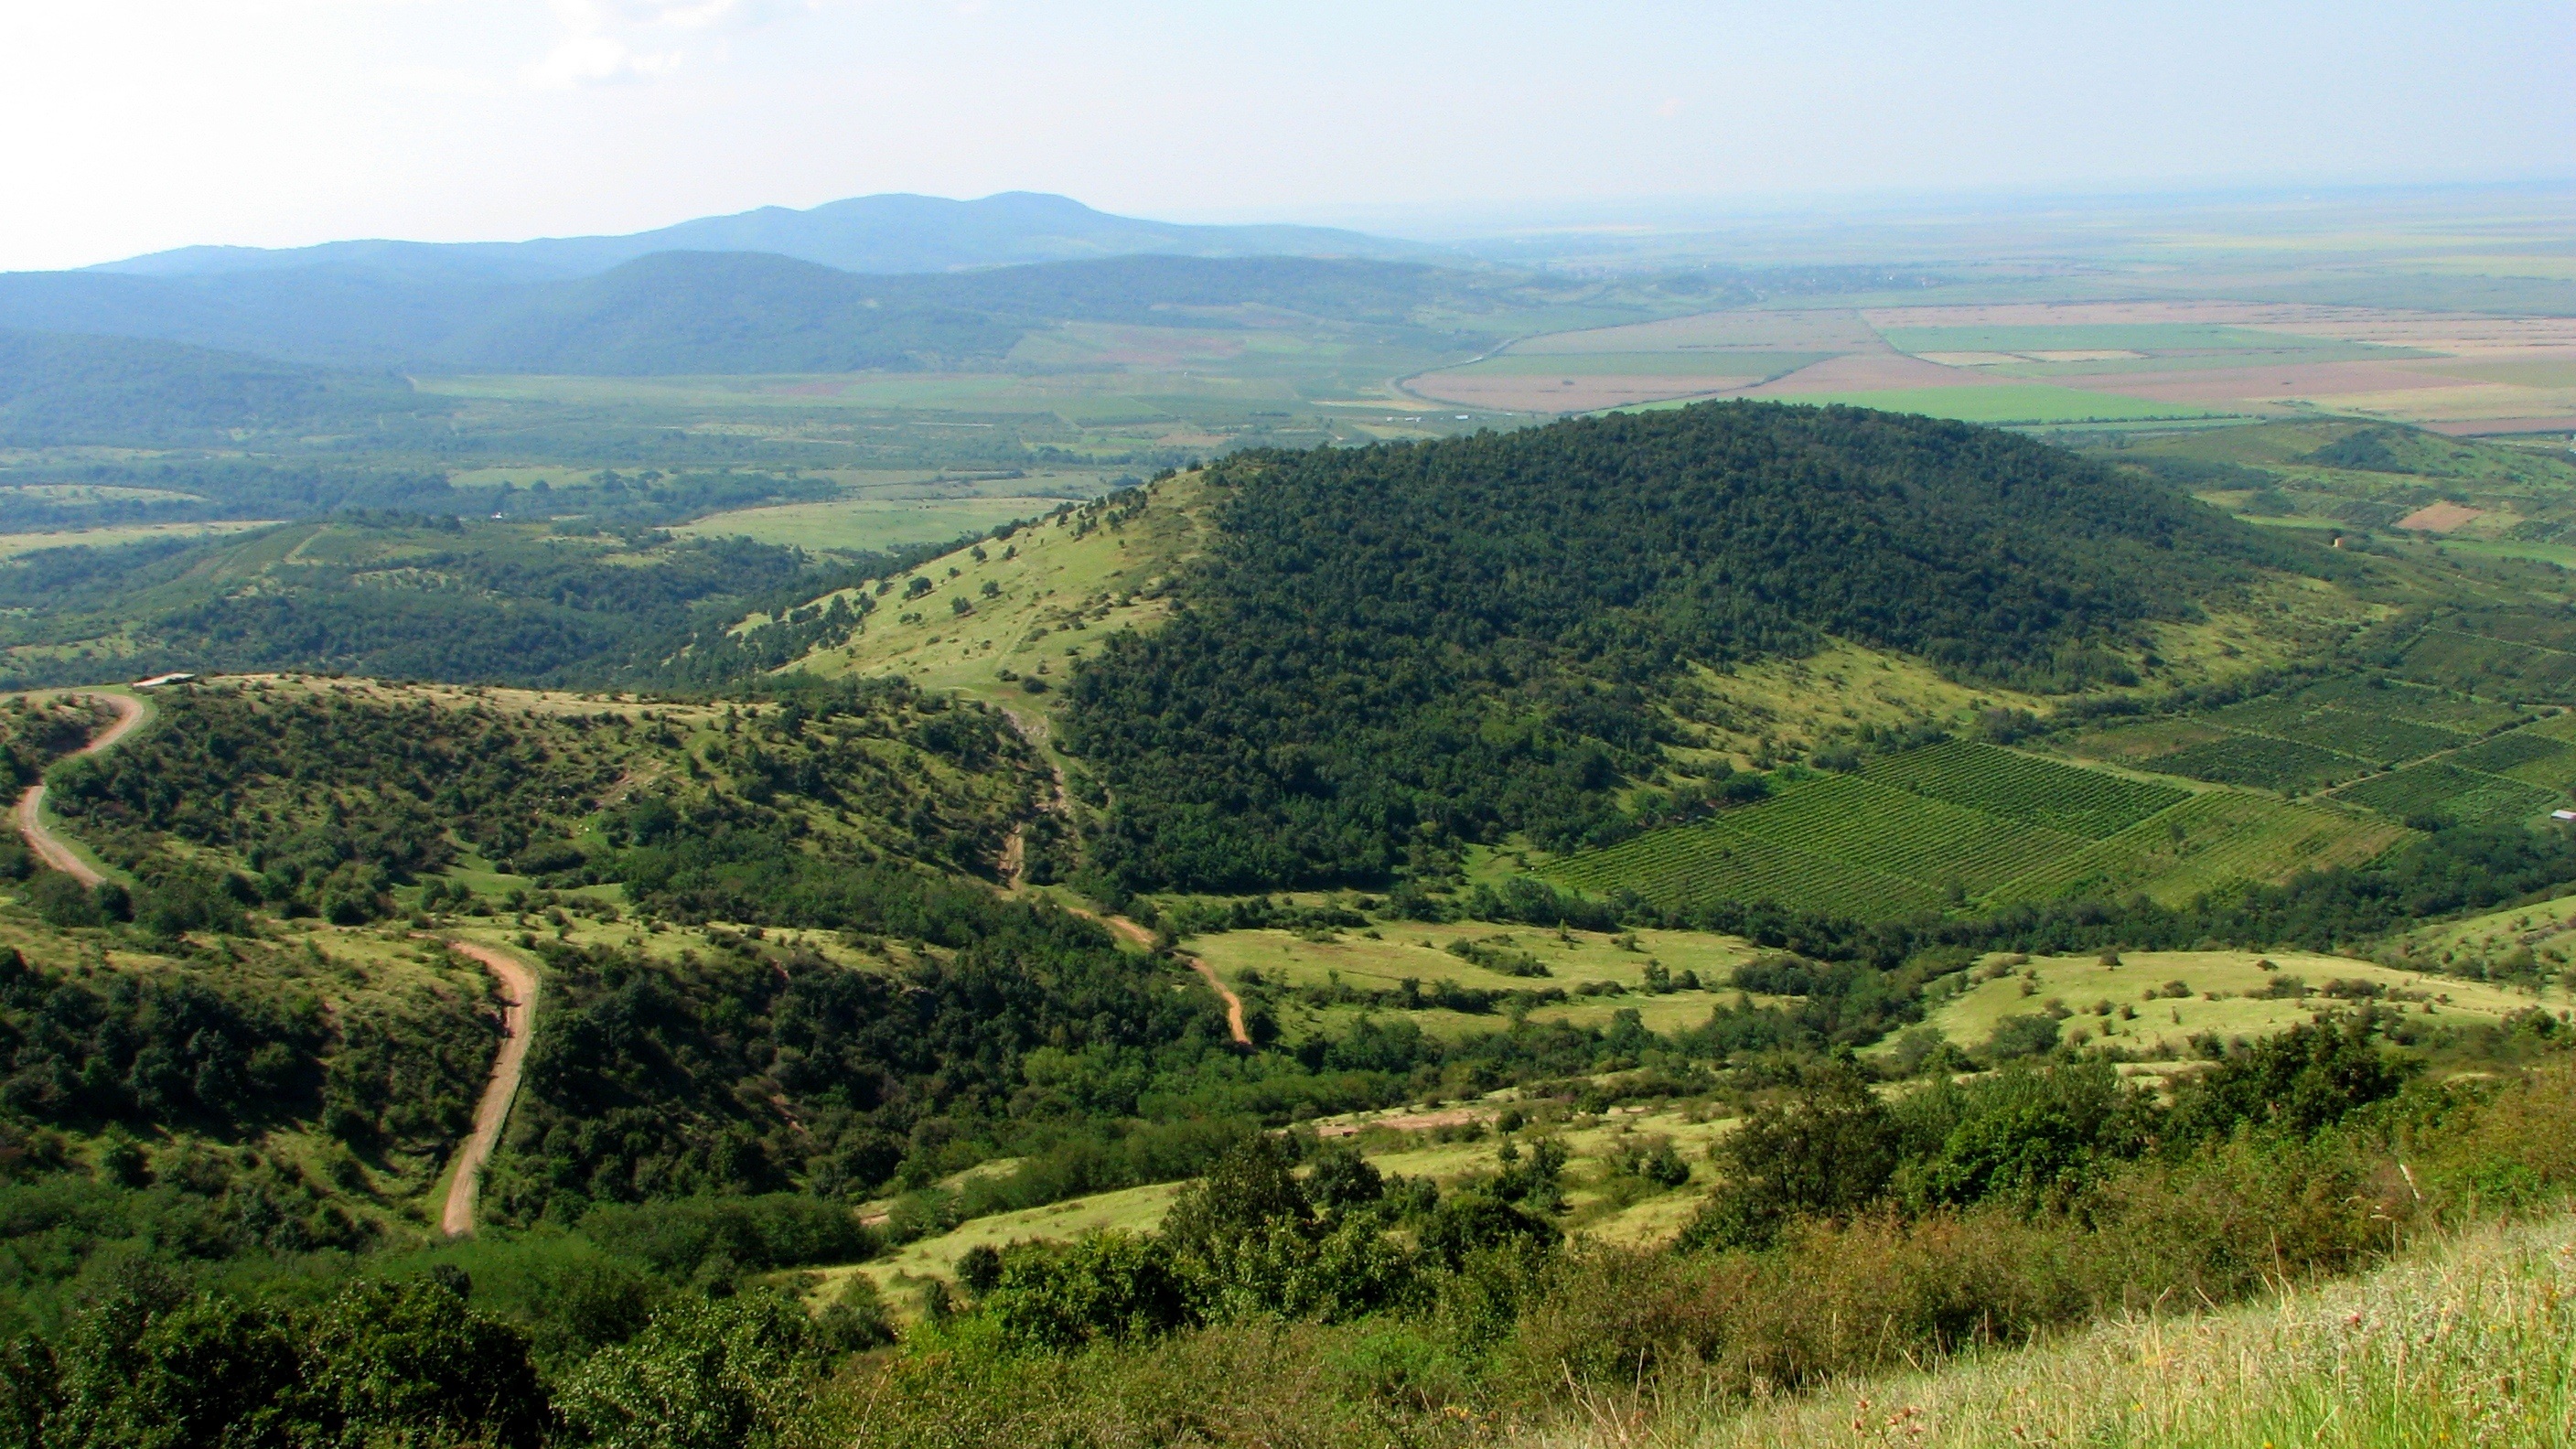
landscape, forest, path, grass, outdoor, horizon, mountain, cloud, sky, field, meadow, countryside, hill, valley, mountain range, summer, village, environment, rural, green, pasture, natural, agriculture, ridge, plain, grassland, vegetation, plantation, plateau, fell, habitat, ecosystem, rural area, hill station, natural environment, geographical feature, mountainous landforms